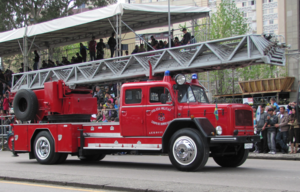
Le Corps de pompiers de l'État du Parana est un Commandement Intermédiaire de la Police militaire de l'État du Paraná, dont la mission consiste à l'exécution d'activités de sécurité civile, à la prévention et au combat des incendies, ainsi qu'aux sauvetages et secours publics, dans le milieu de l'État du Paraná.